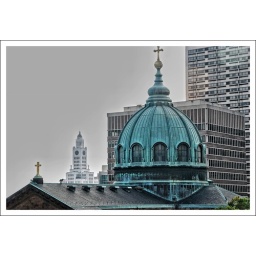
From high above street level a shot of the cathedral with the Philadelphia Inquirer building to the left.